Royal Canadian Dragoons

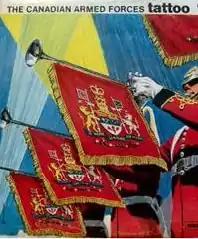
A poster for the Canadian Armed Forces Tattoo 1967 depicting members of the Royal Canadian Dragoons Band with fanfare trumpets.

On 10 November 1983 Canada Post issued 'The Royal Winnipeg Rifles, The Royal Canadian Dragoons as part of the Canadian Forces, Regiments, 1883–1983 series. The stamps were designed by Ralph Tibbles, based on a painting by William Southern. The 32¢ stamps are perforated 13.5 x 13 and were printed by Canadian Bank Note Company, Limited.